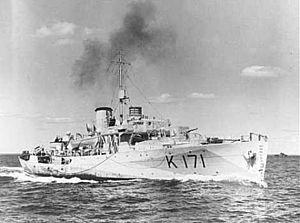
Le NCSM Kamsack est une corvette canadienne qui prit part à la Bataille de l'Atlantique lors de la Seconde Guerre mondiale. Il a été construit à Port Athur en Ontario. Il fut commissionné le 4 octobre 1941 et décommissionné le 22 juillet 1945.